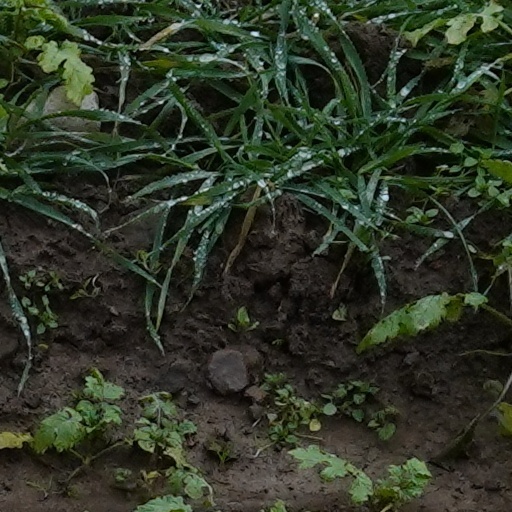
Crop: wheat